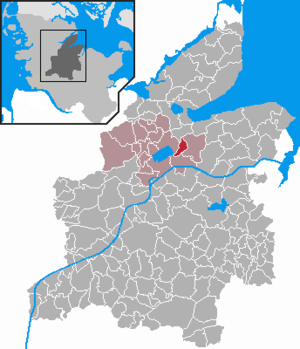
Haby est une municipalité allemande située dans le land du Schleswig-Holstein et dans l'arrondissement de Rendsburg-Eckernförde. En 2015, sa population est de 565 habitants.